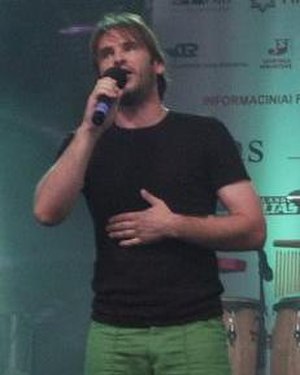
Marijonas Mikutavičius
Marijonas Mikutavičius
Marijonas Mikutavičius er en litauisk sanger, journalist og tv vært, bedst kendt internationalt for sin medvirken ved Eurovision Song Contest 2006 som medlem af LT United.